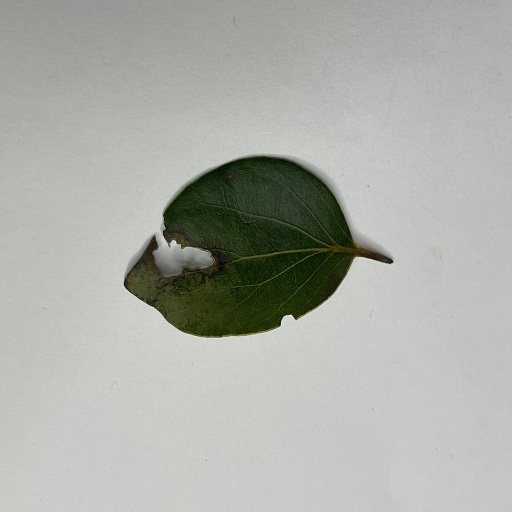
Species: Camphor
Leaf condition: Shot Hole